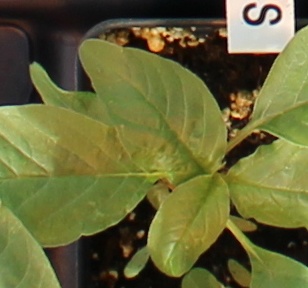
Label: Waterhemp